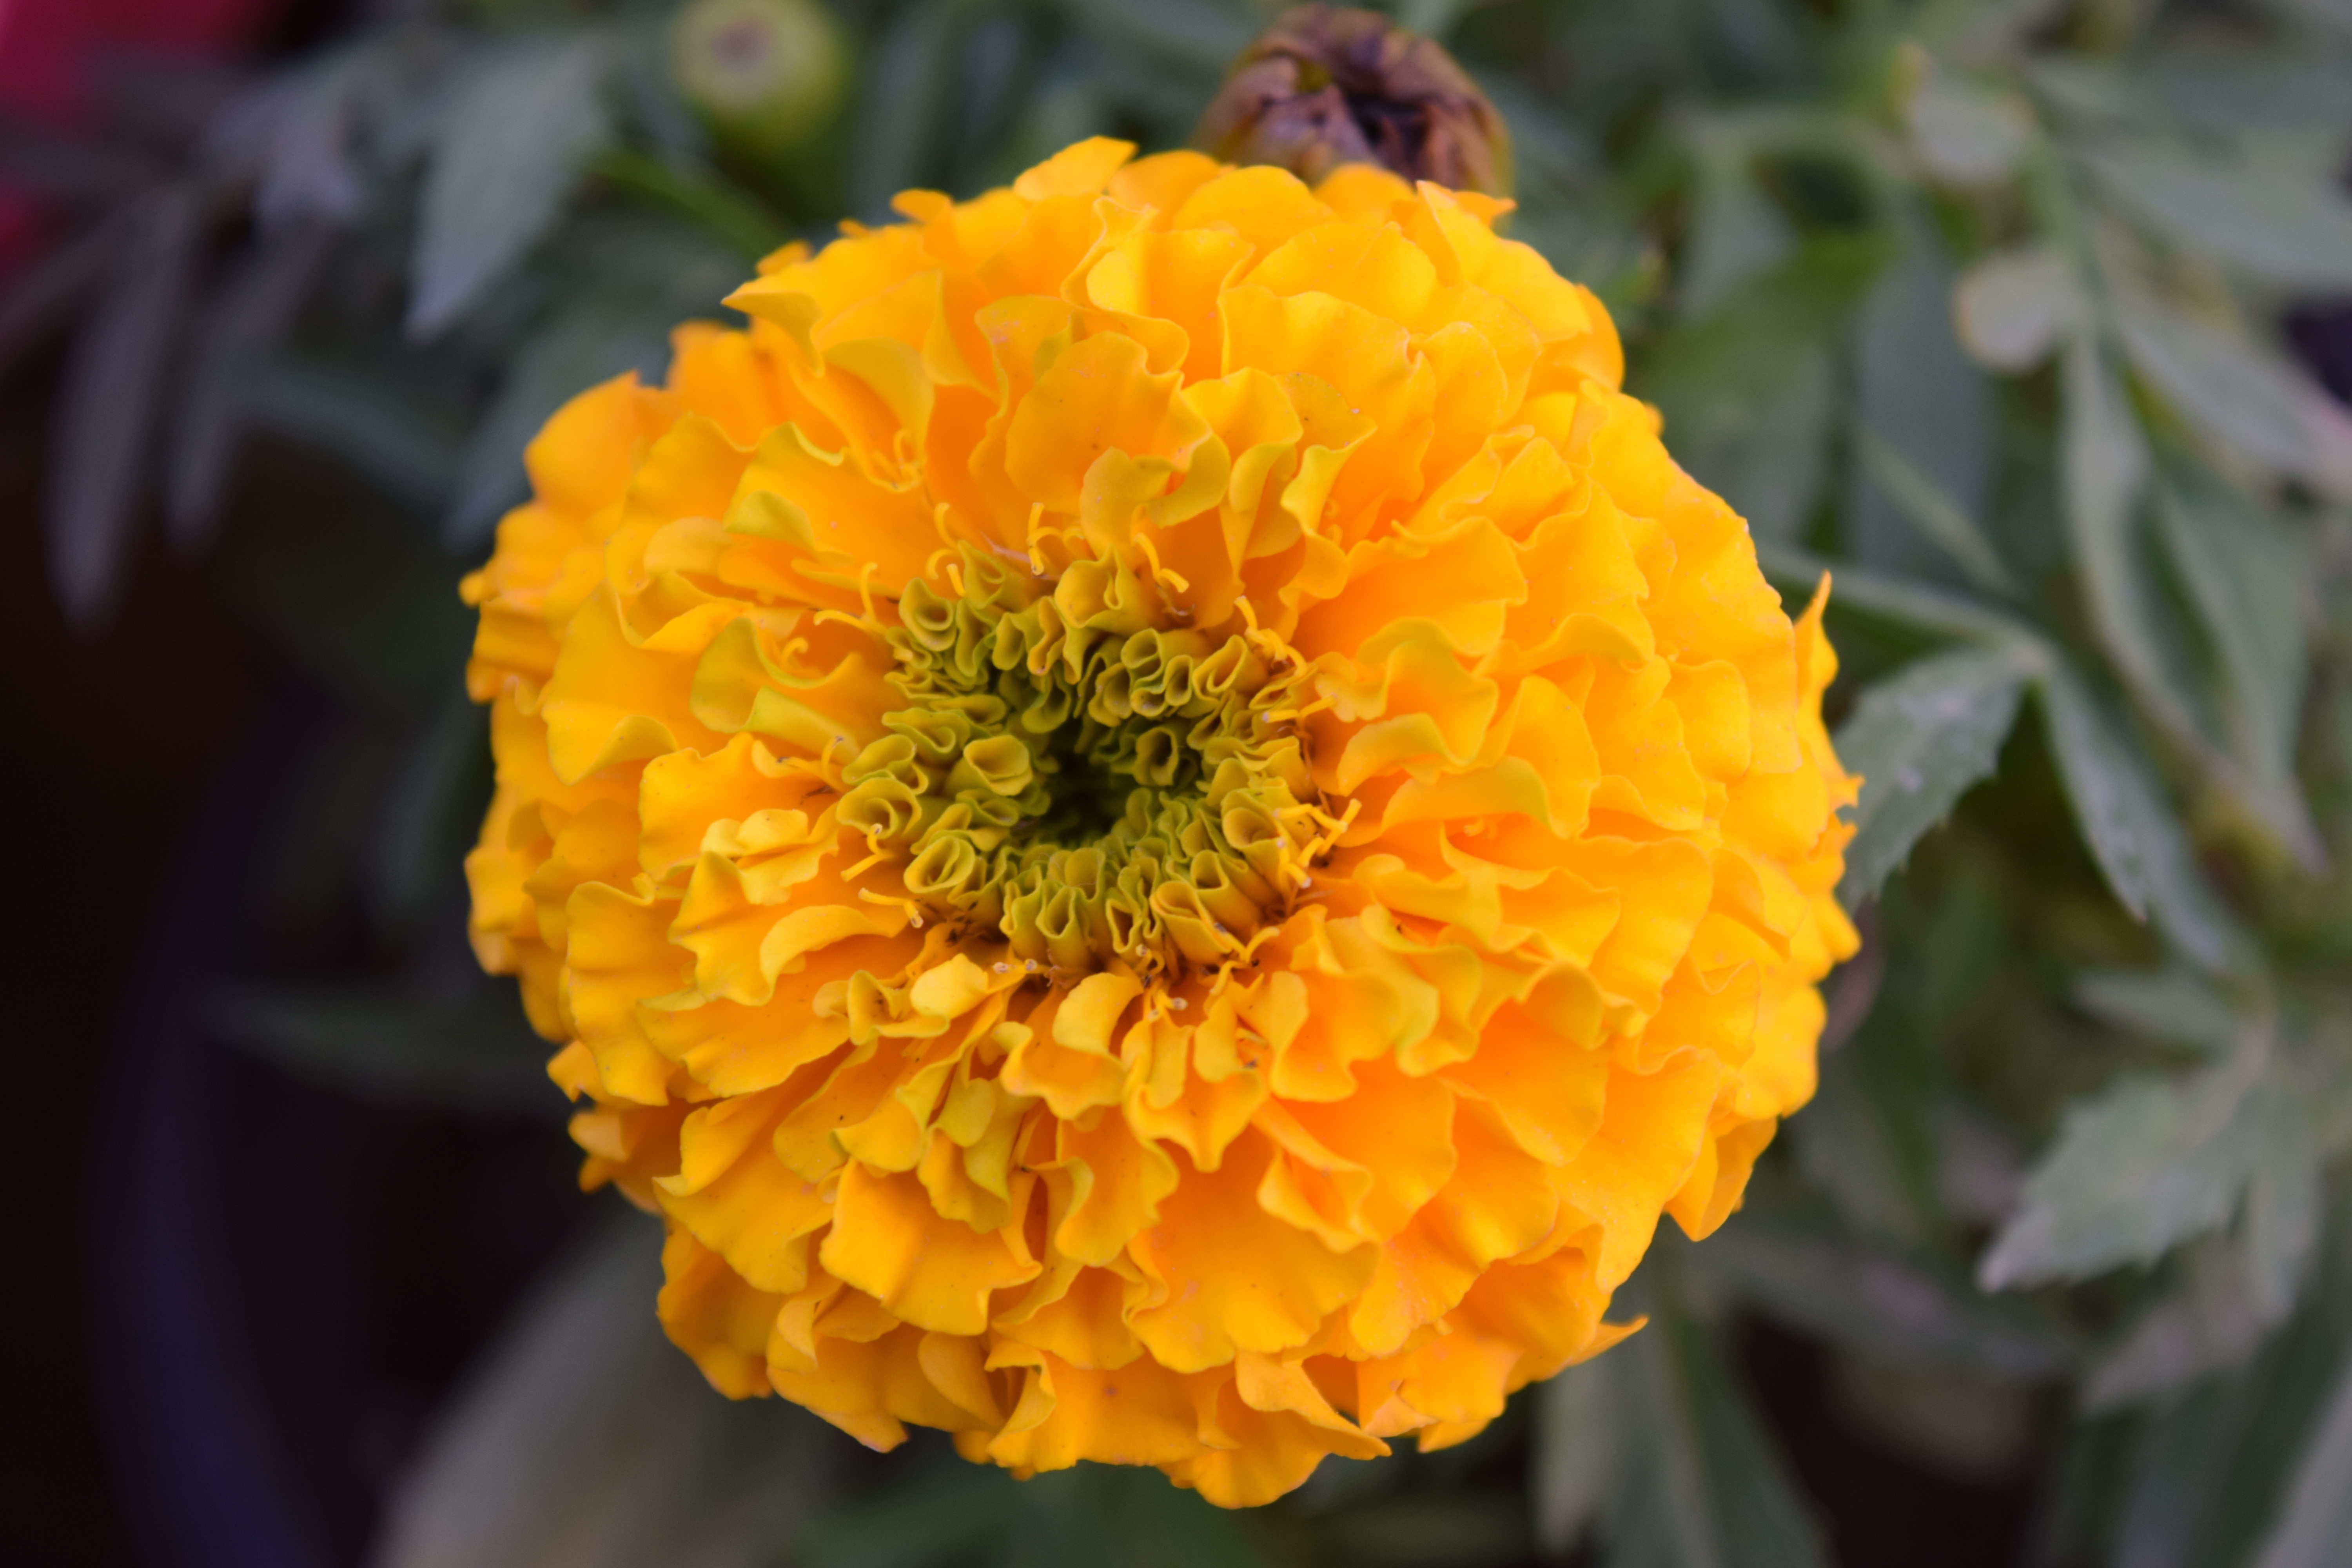
nature, plant, flower, petal, spring, herb, botany, yellow, flora, wildflower, flowers, macro photography, flowering plant, calendula, annual plant, land plant